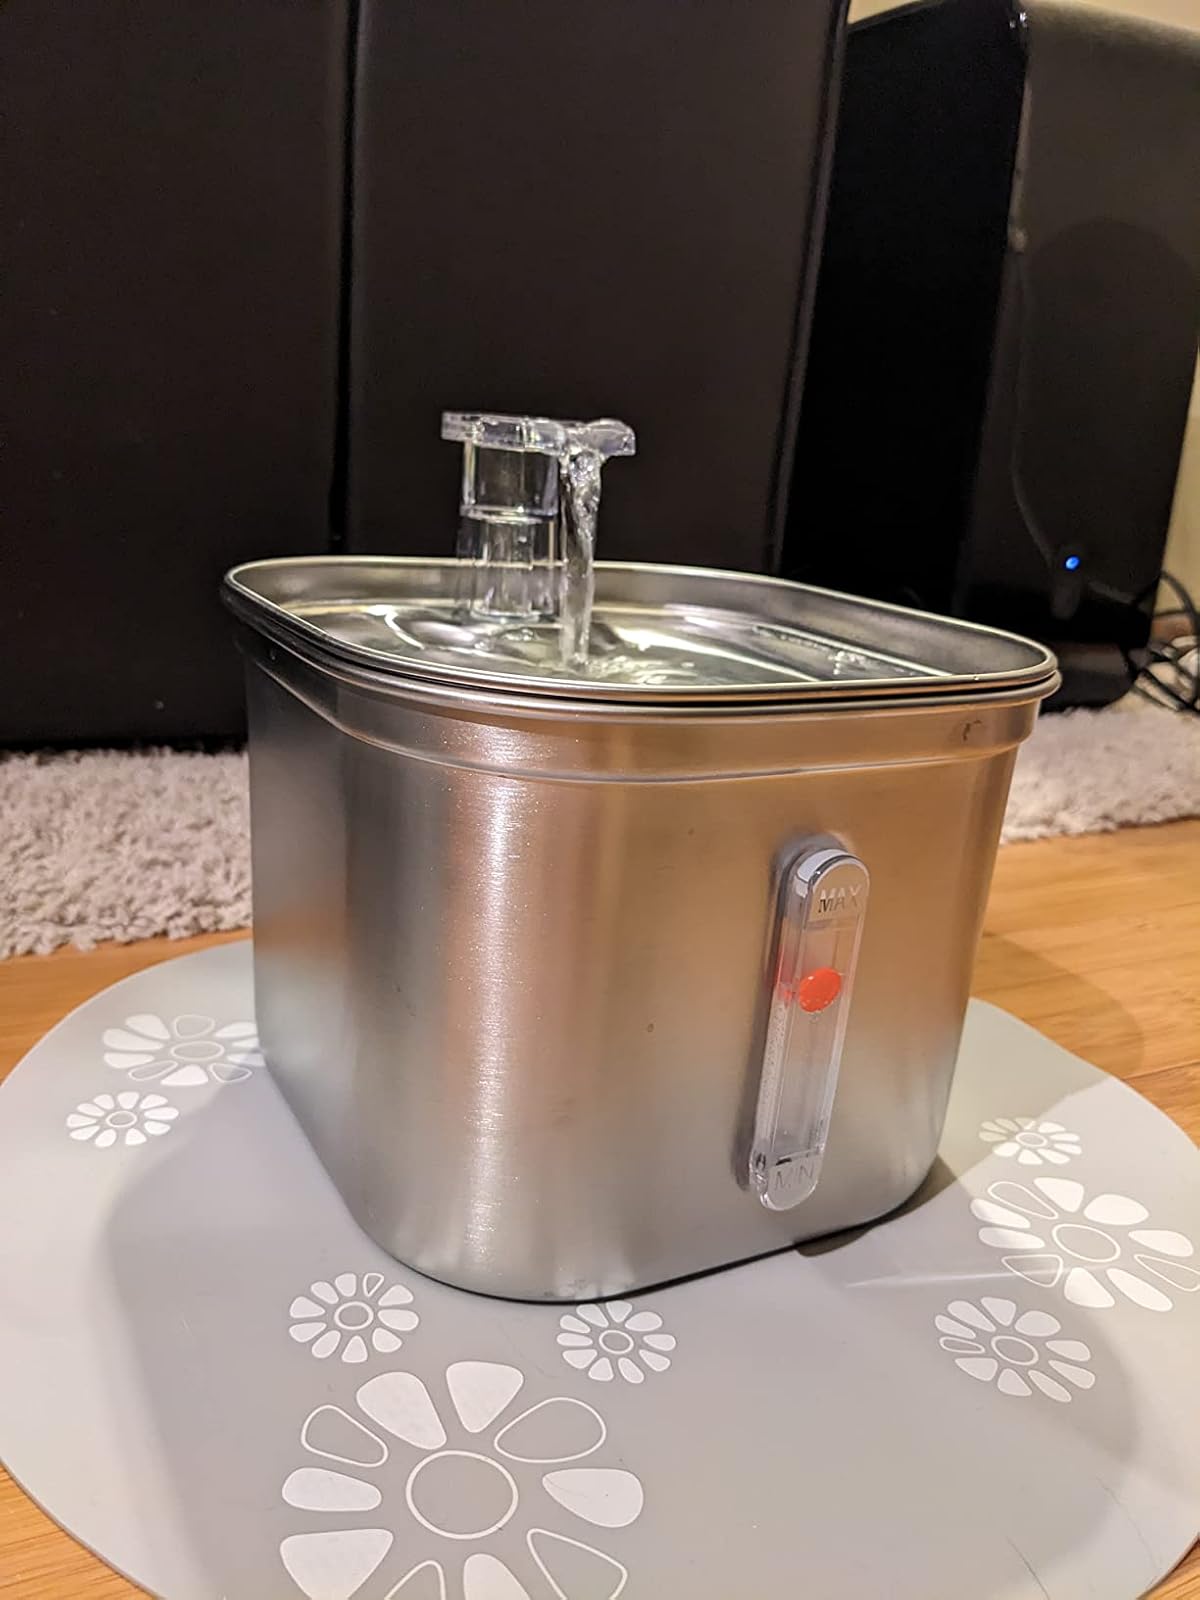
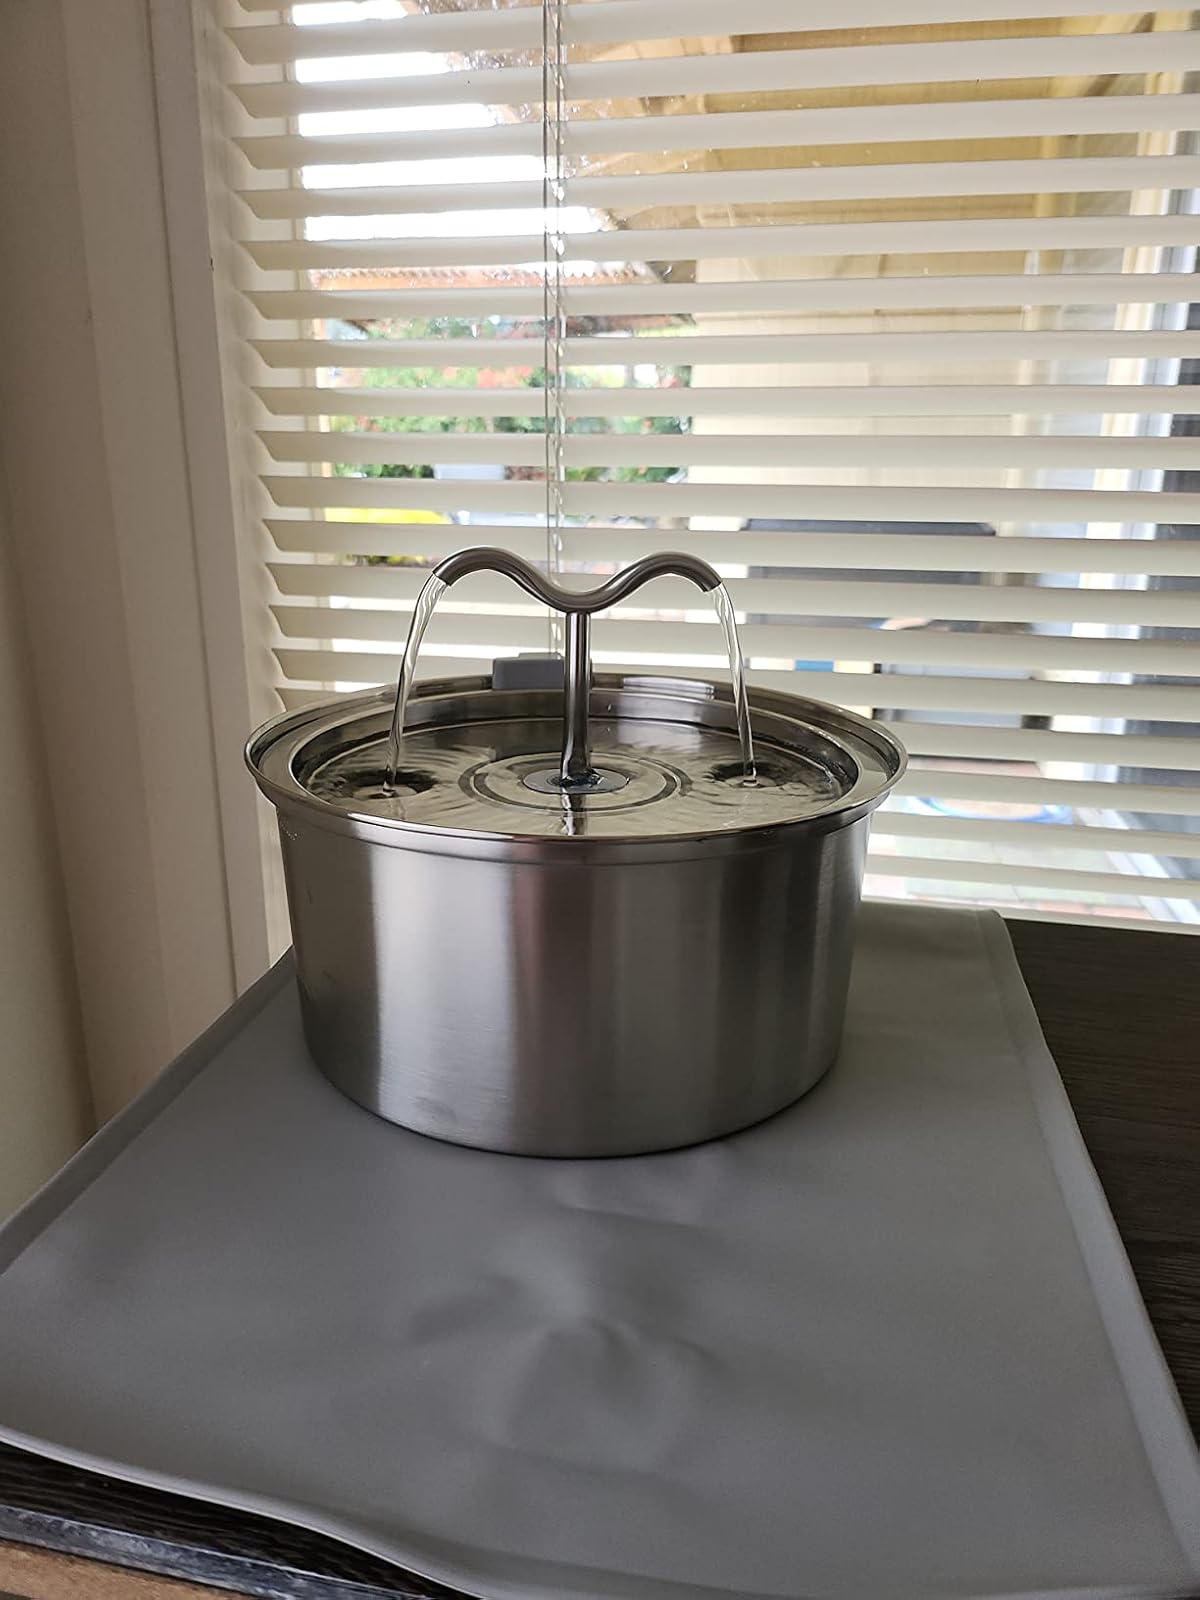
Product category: items_bowl
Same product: no